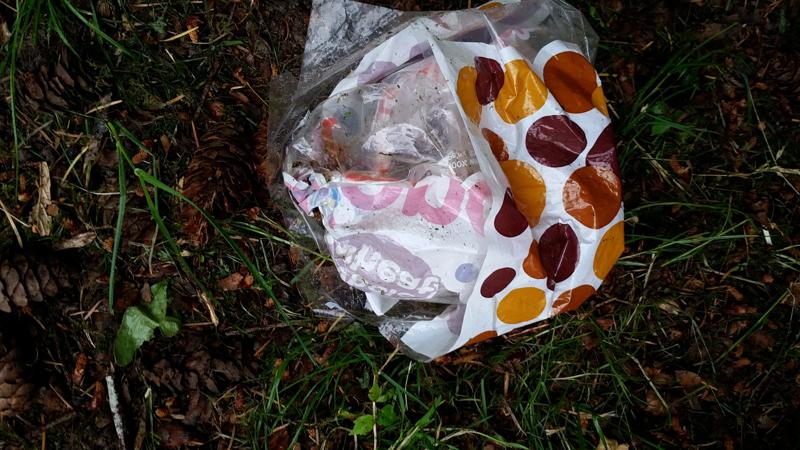
Label: trash